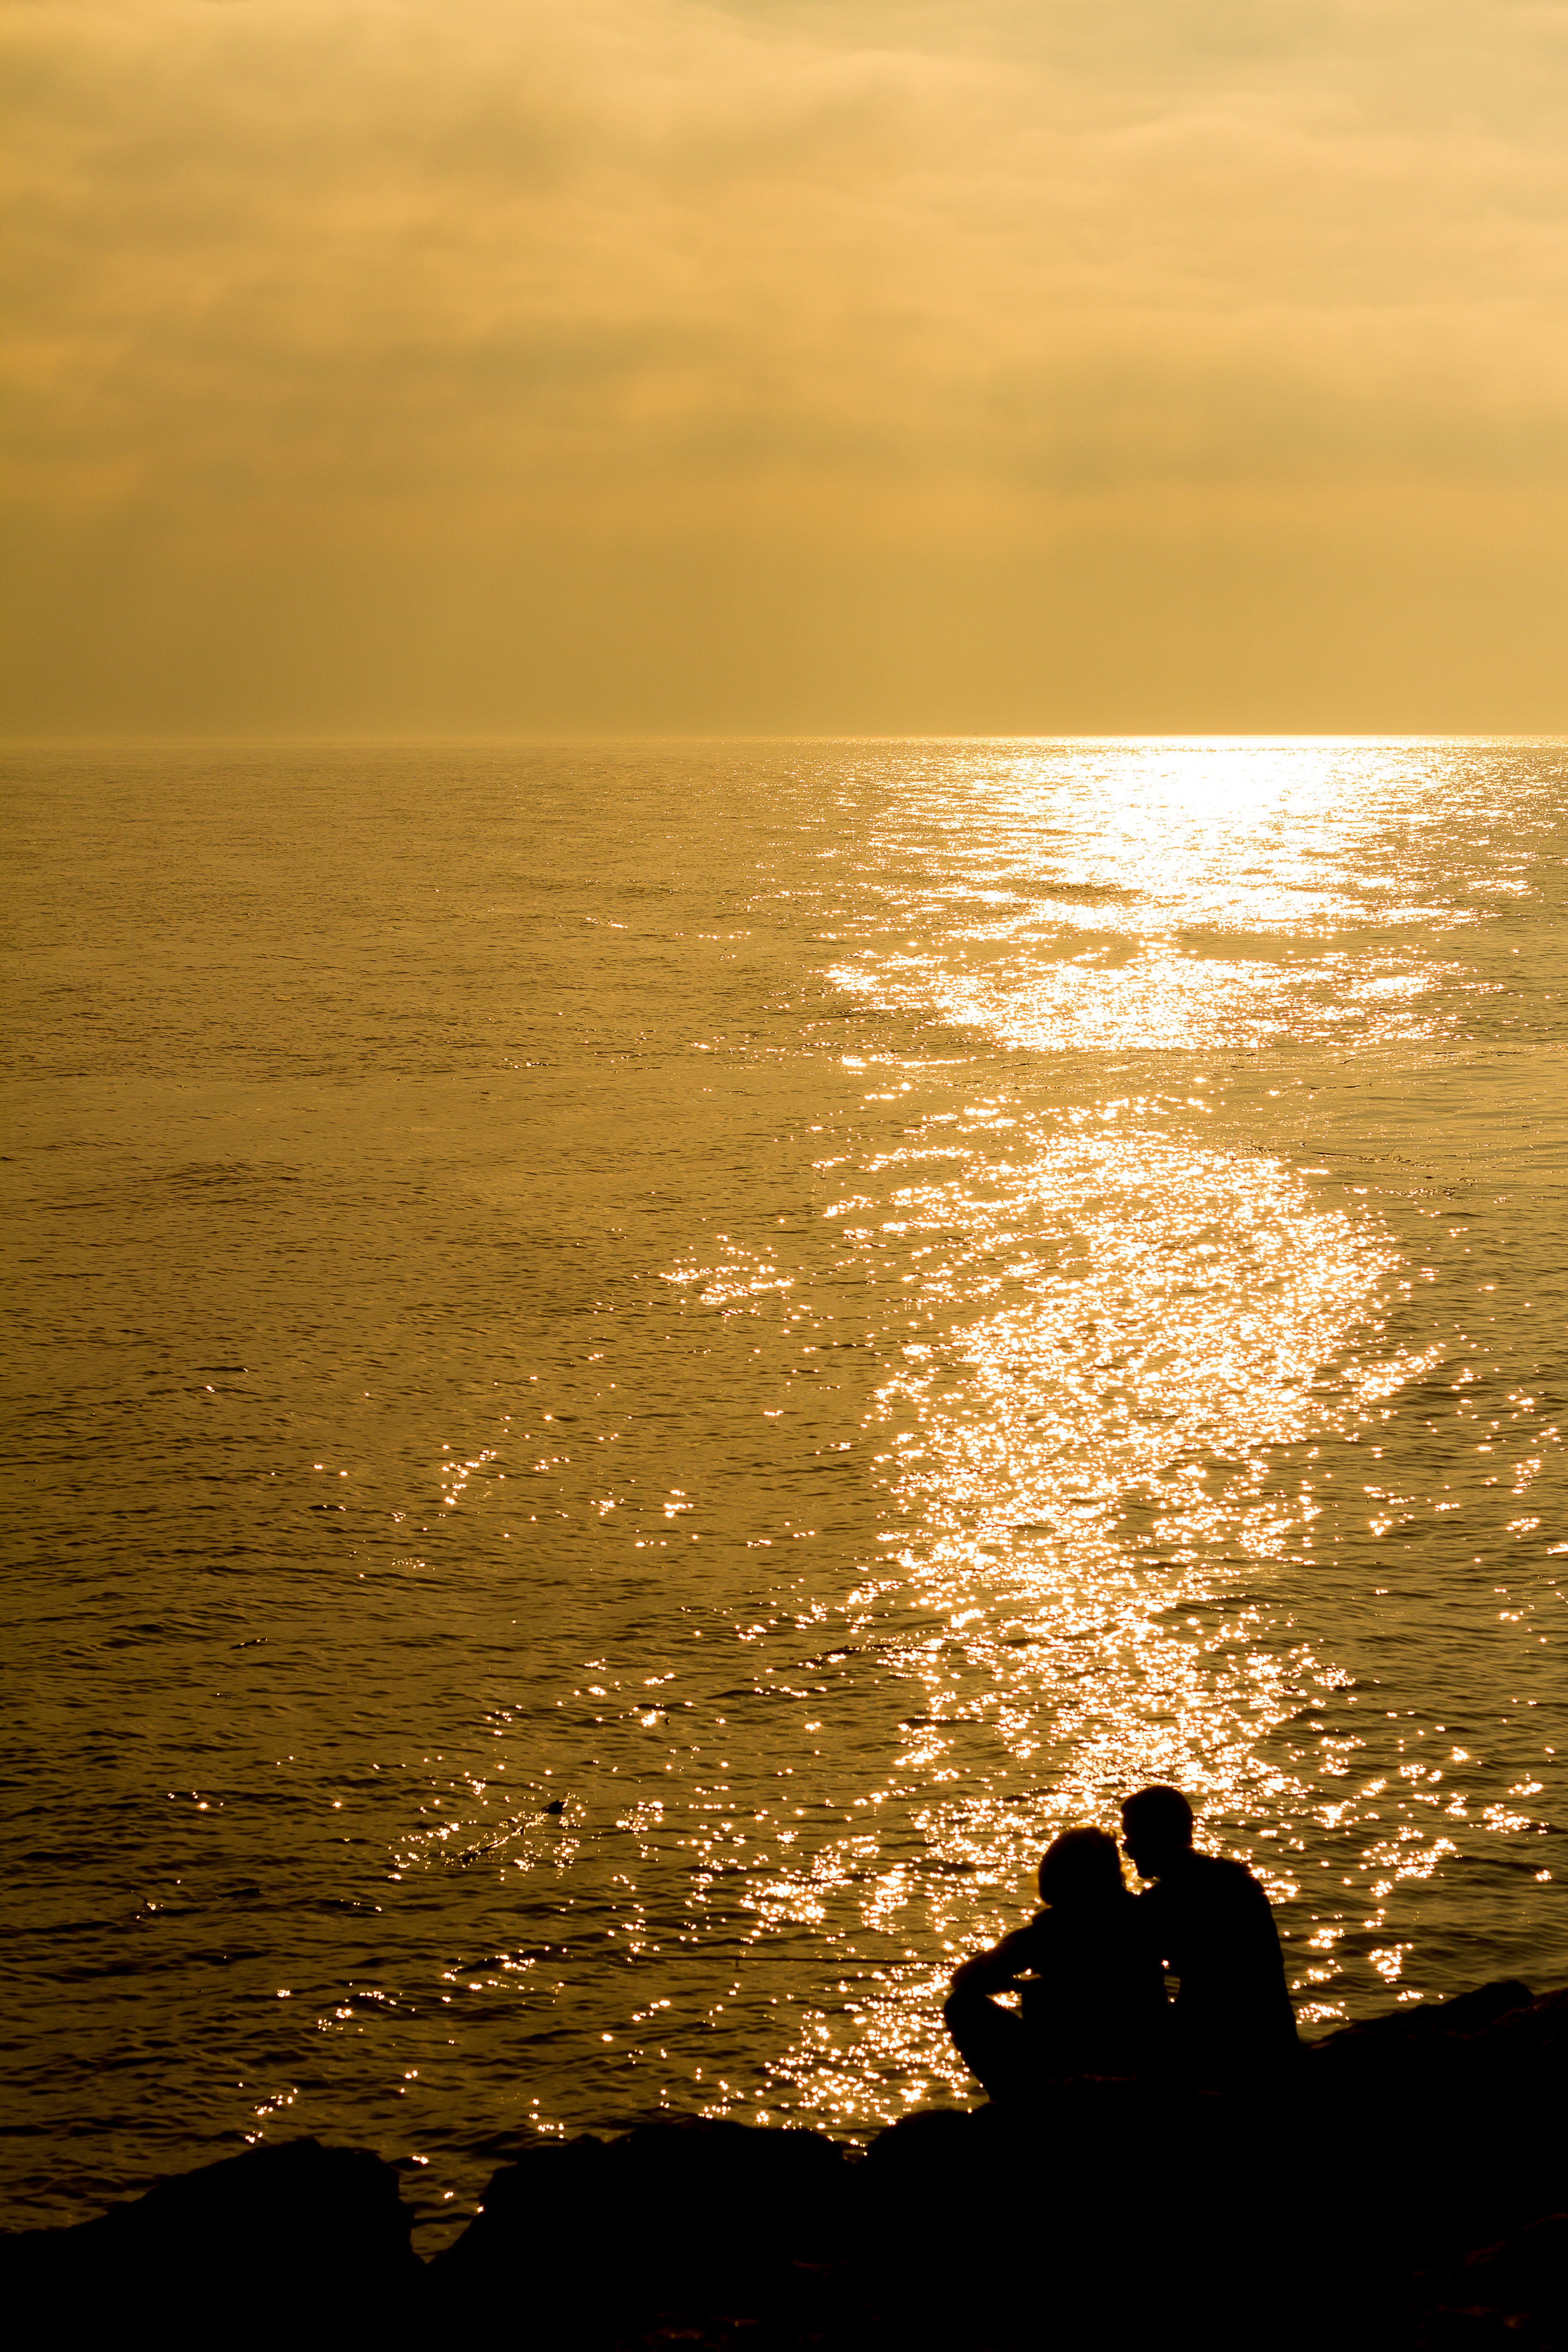
beach, landscape, sea, coast, ocean, horizon, silhouette, light, cloud, people, sky, sun, sunrise, sunset, sunlight, morning, shore, wave, dawn, atmosphere, dusk, love, evening, reflection, romantic, body of water, sky orange, coiple, atmospheric phenomenon, wind wave